Bombing of Pescara in World War II

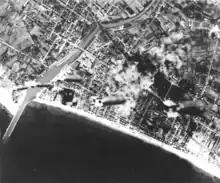
Aerial image of one raid

Pescara was the location of one of the most important marshalling yards in central Italy, of considerable importance for the transit of supplies to the Axis troops in southern Italy and later to the German forces fighting on the Winter Line. This led to the city being repeatedly bombed by the USAAF, suffering nine major raids between August 1943 and May 1944.